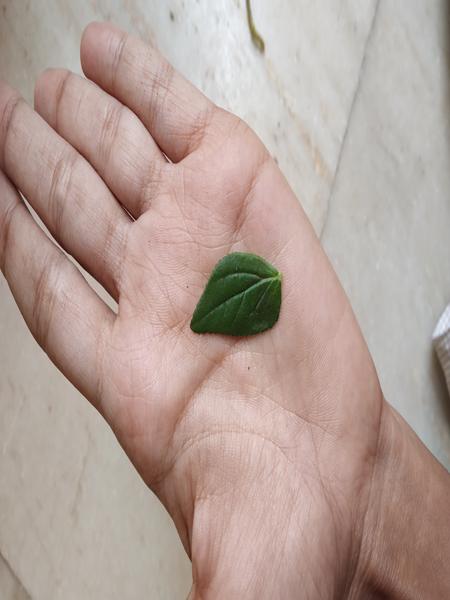
Plant: Astma_weed